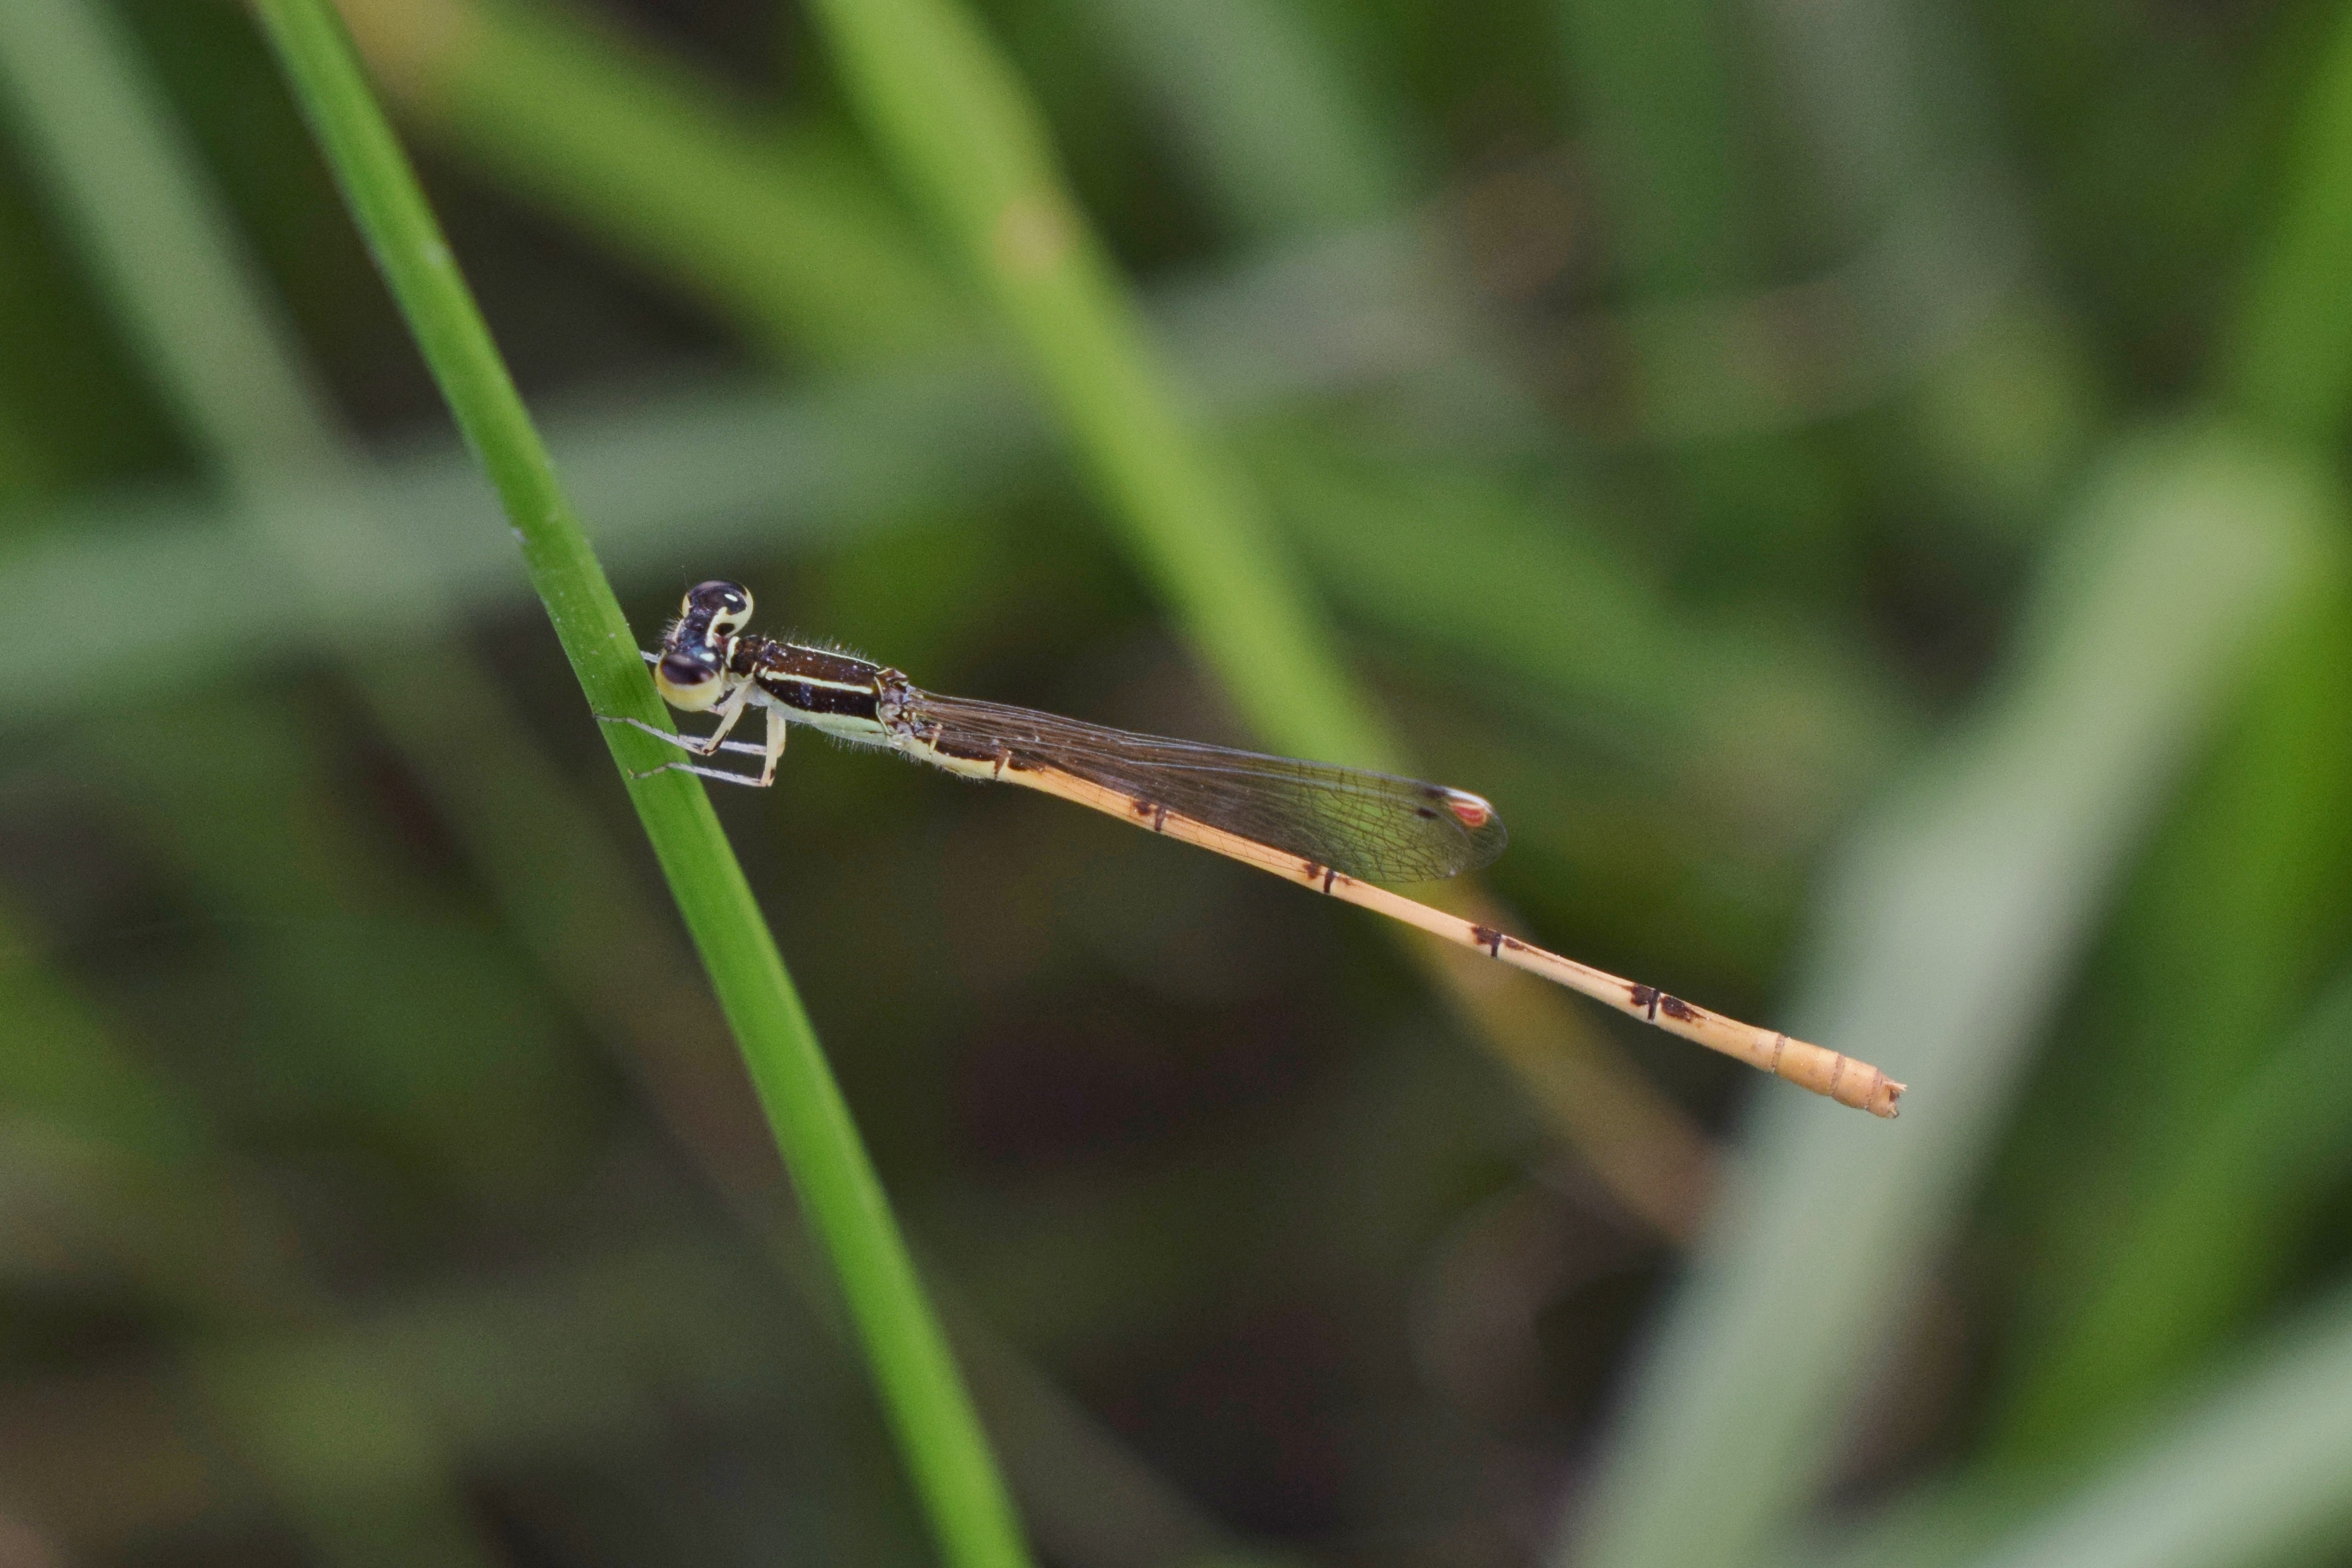
nature, grass, wildlife, green, insect, biology, bug, winged, fauna, invertebrate, close up, entomology, dragonfly, creature, damselfly, zygoptera, macro photography, arthropod, winged insect, flying insect, insectoid, plant stem, dragonflies and damseflies, net winged insects